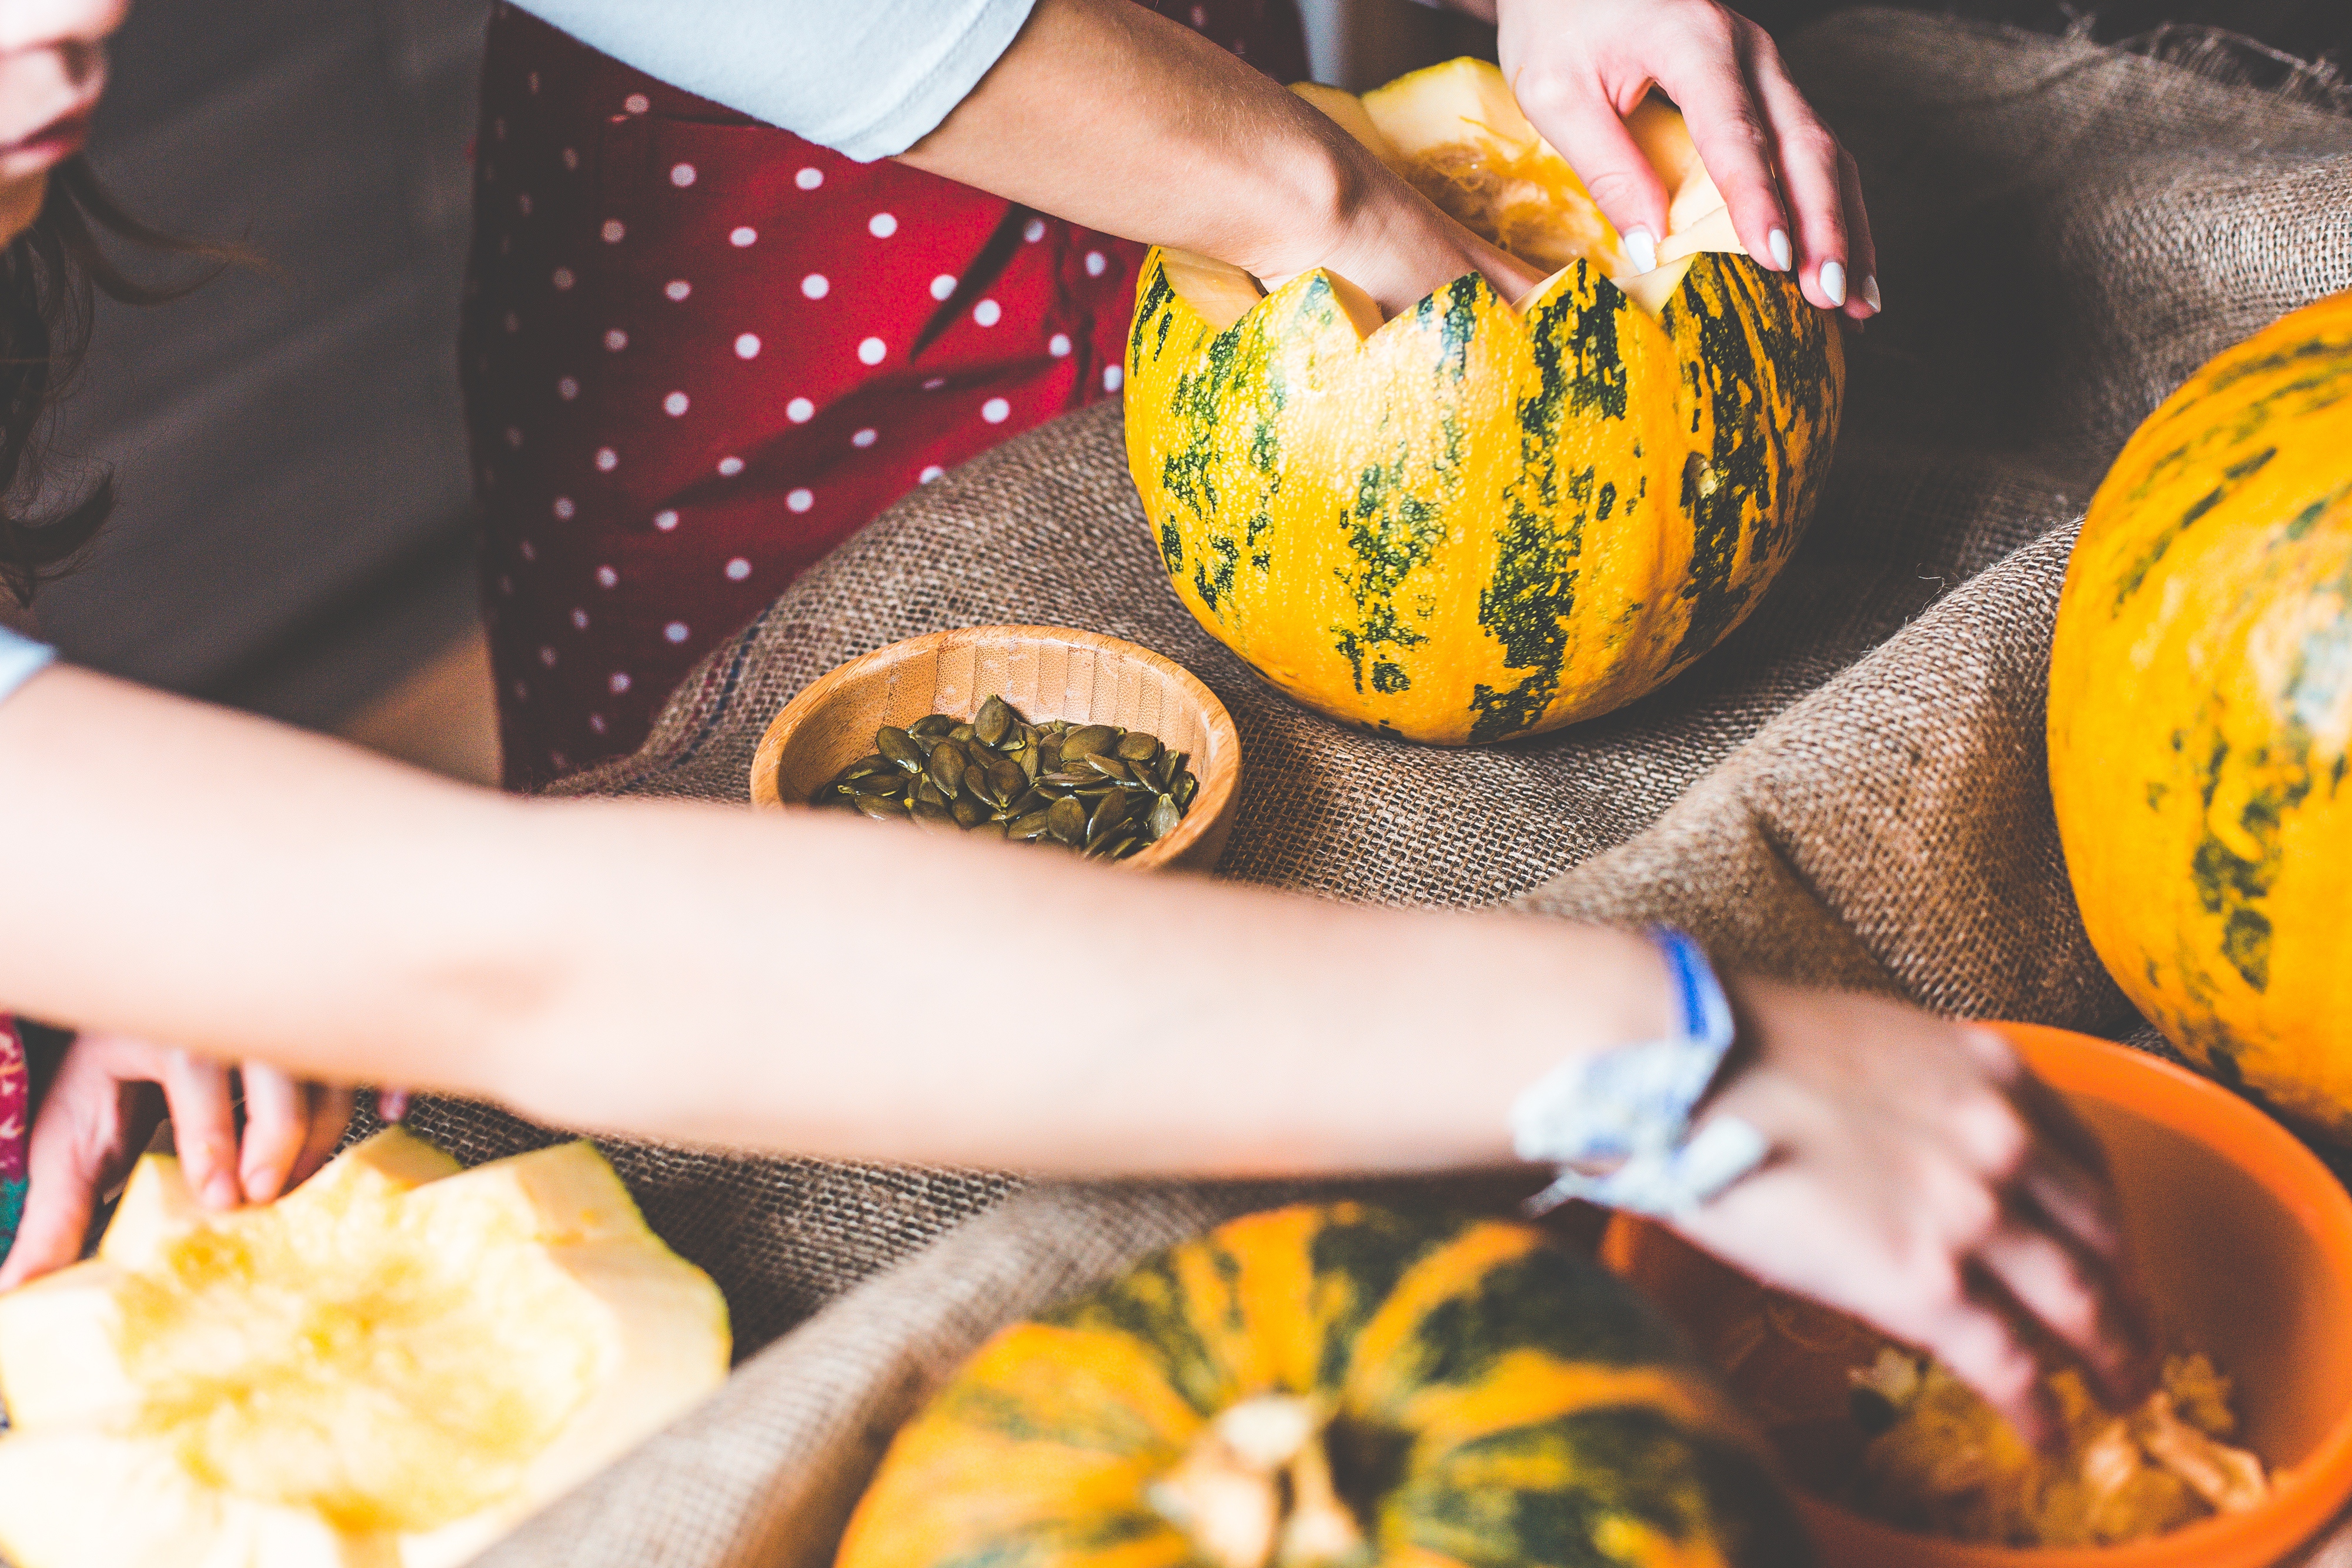
winter squash, calabaza, pumpkin, food, vegetable, cucurbita, acorn squash, squash, fruit, gourd, plant, vegetarian food, summer squash, recipe, produce